Vertigo extima

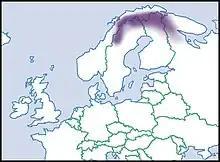
Distribution

"Vertigo extima" is usually found in northern Scandinavia, northern Siberia, Northern Labrador, central quebec and in western Alaska. Its distribution covers an area from 5000 to 20,000 square kilometers (about 2000 to 8000 square miles).